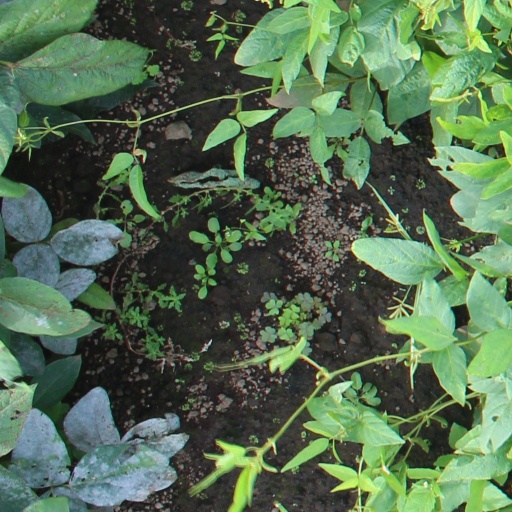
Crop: soybean